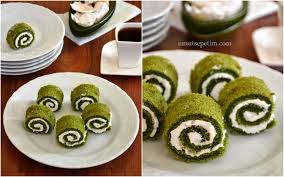
Yemek: lokum